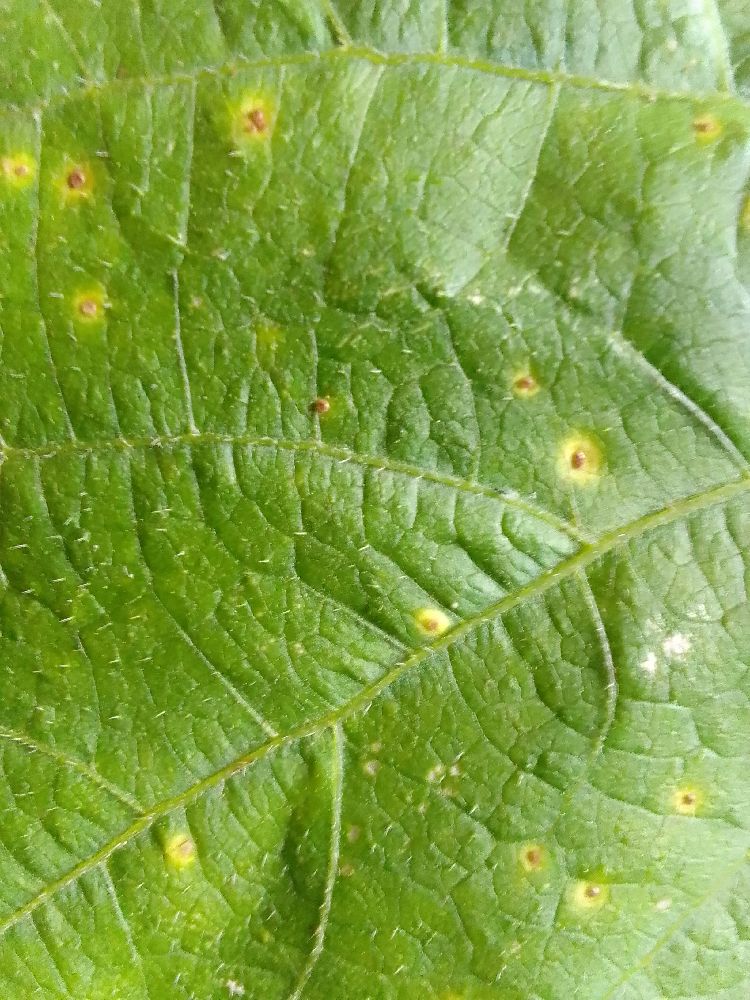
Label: rust